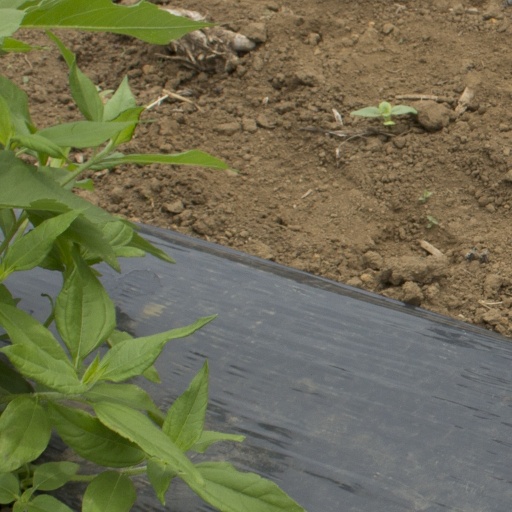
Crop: Jerusalem artichoke